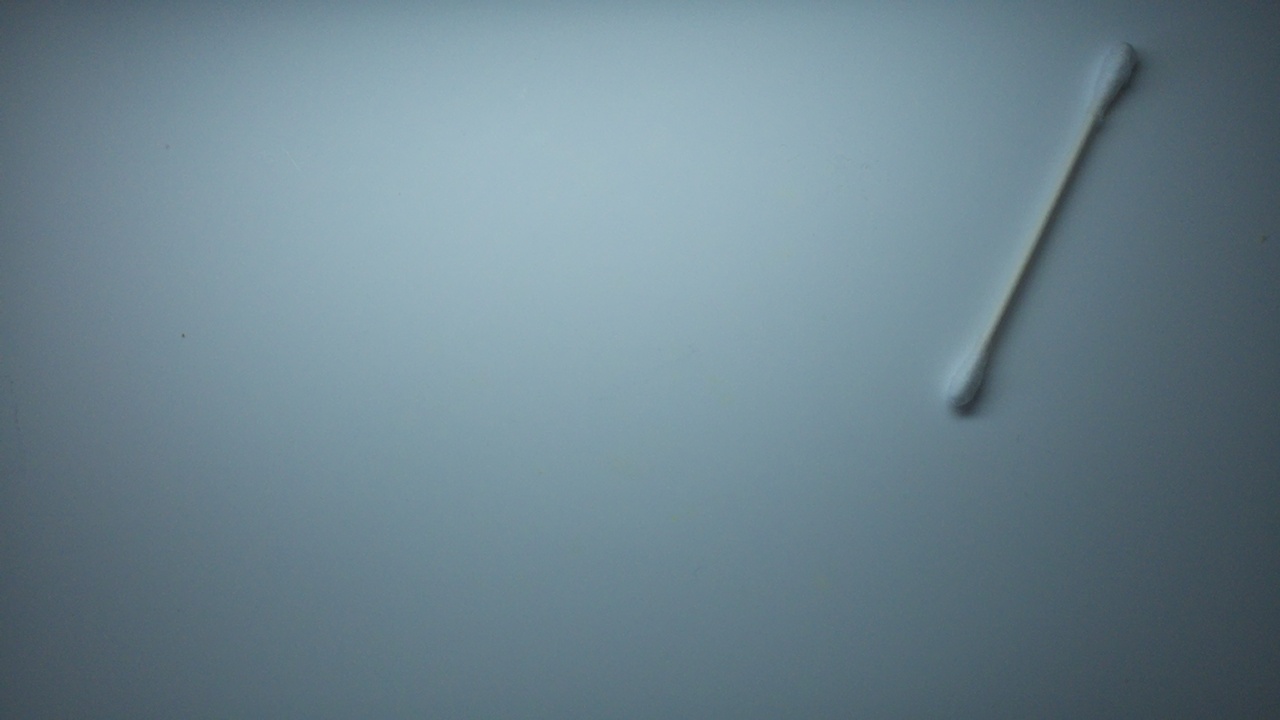
Label: trash